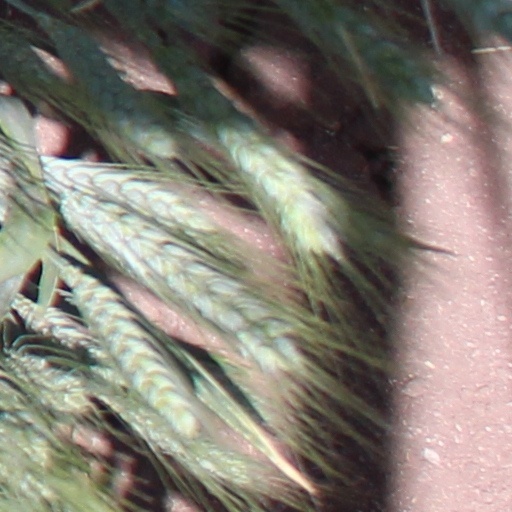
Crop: wheat